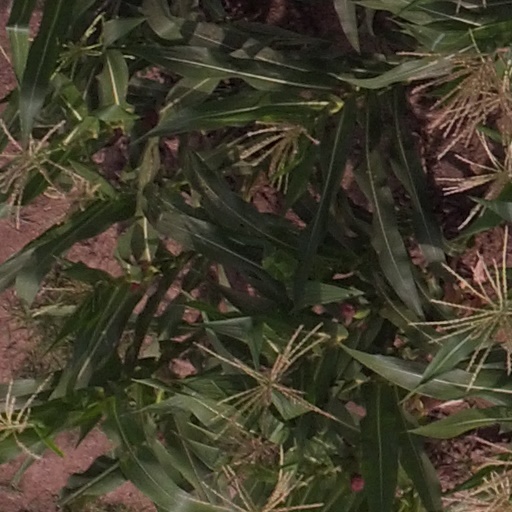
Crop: maize; corn